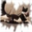
Label: cat